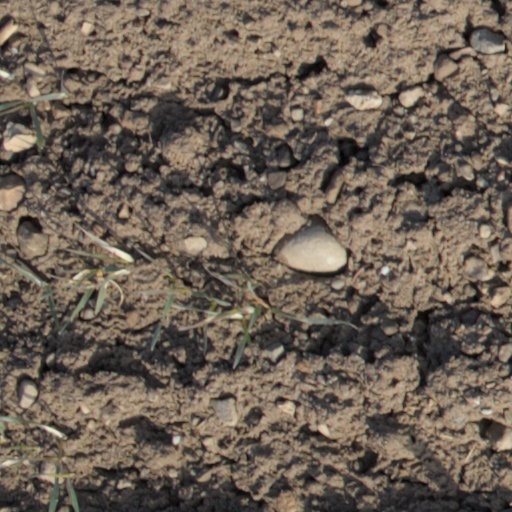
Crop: wheat